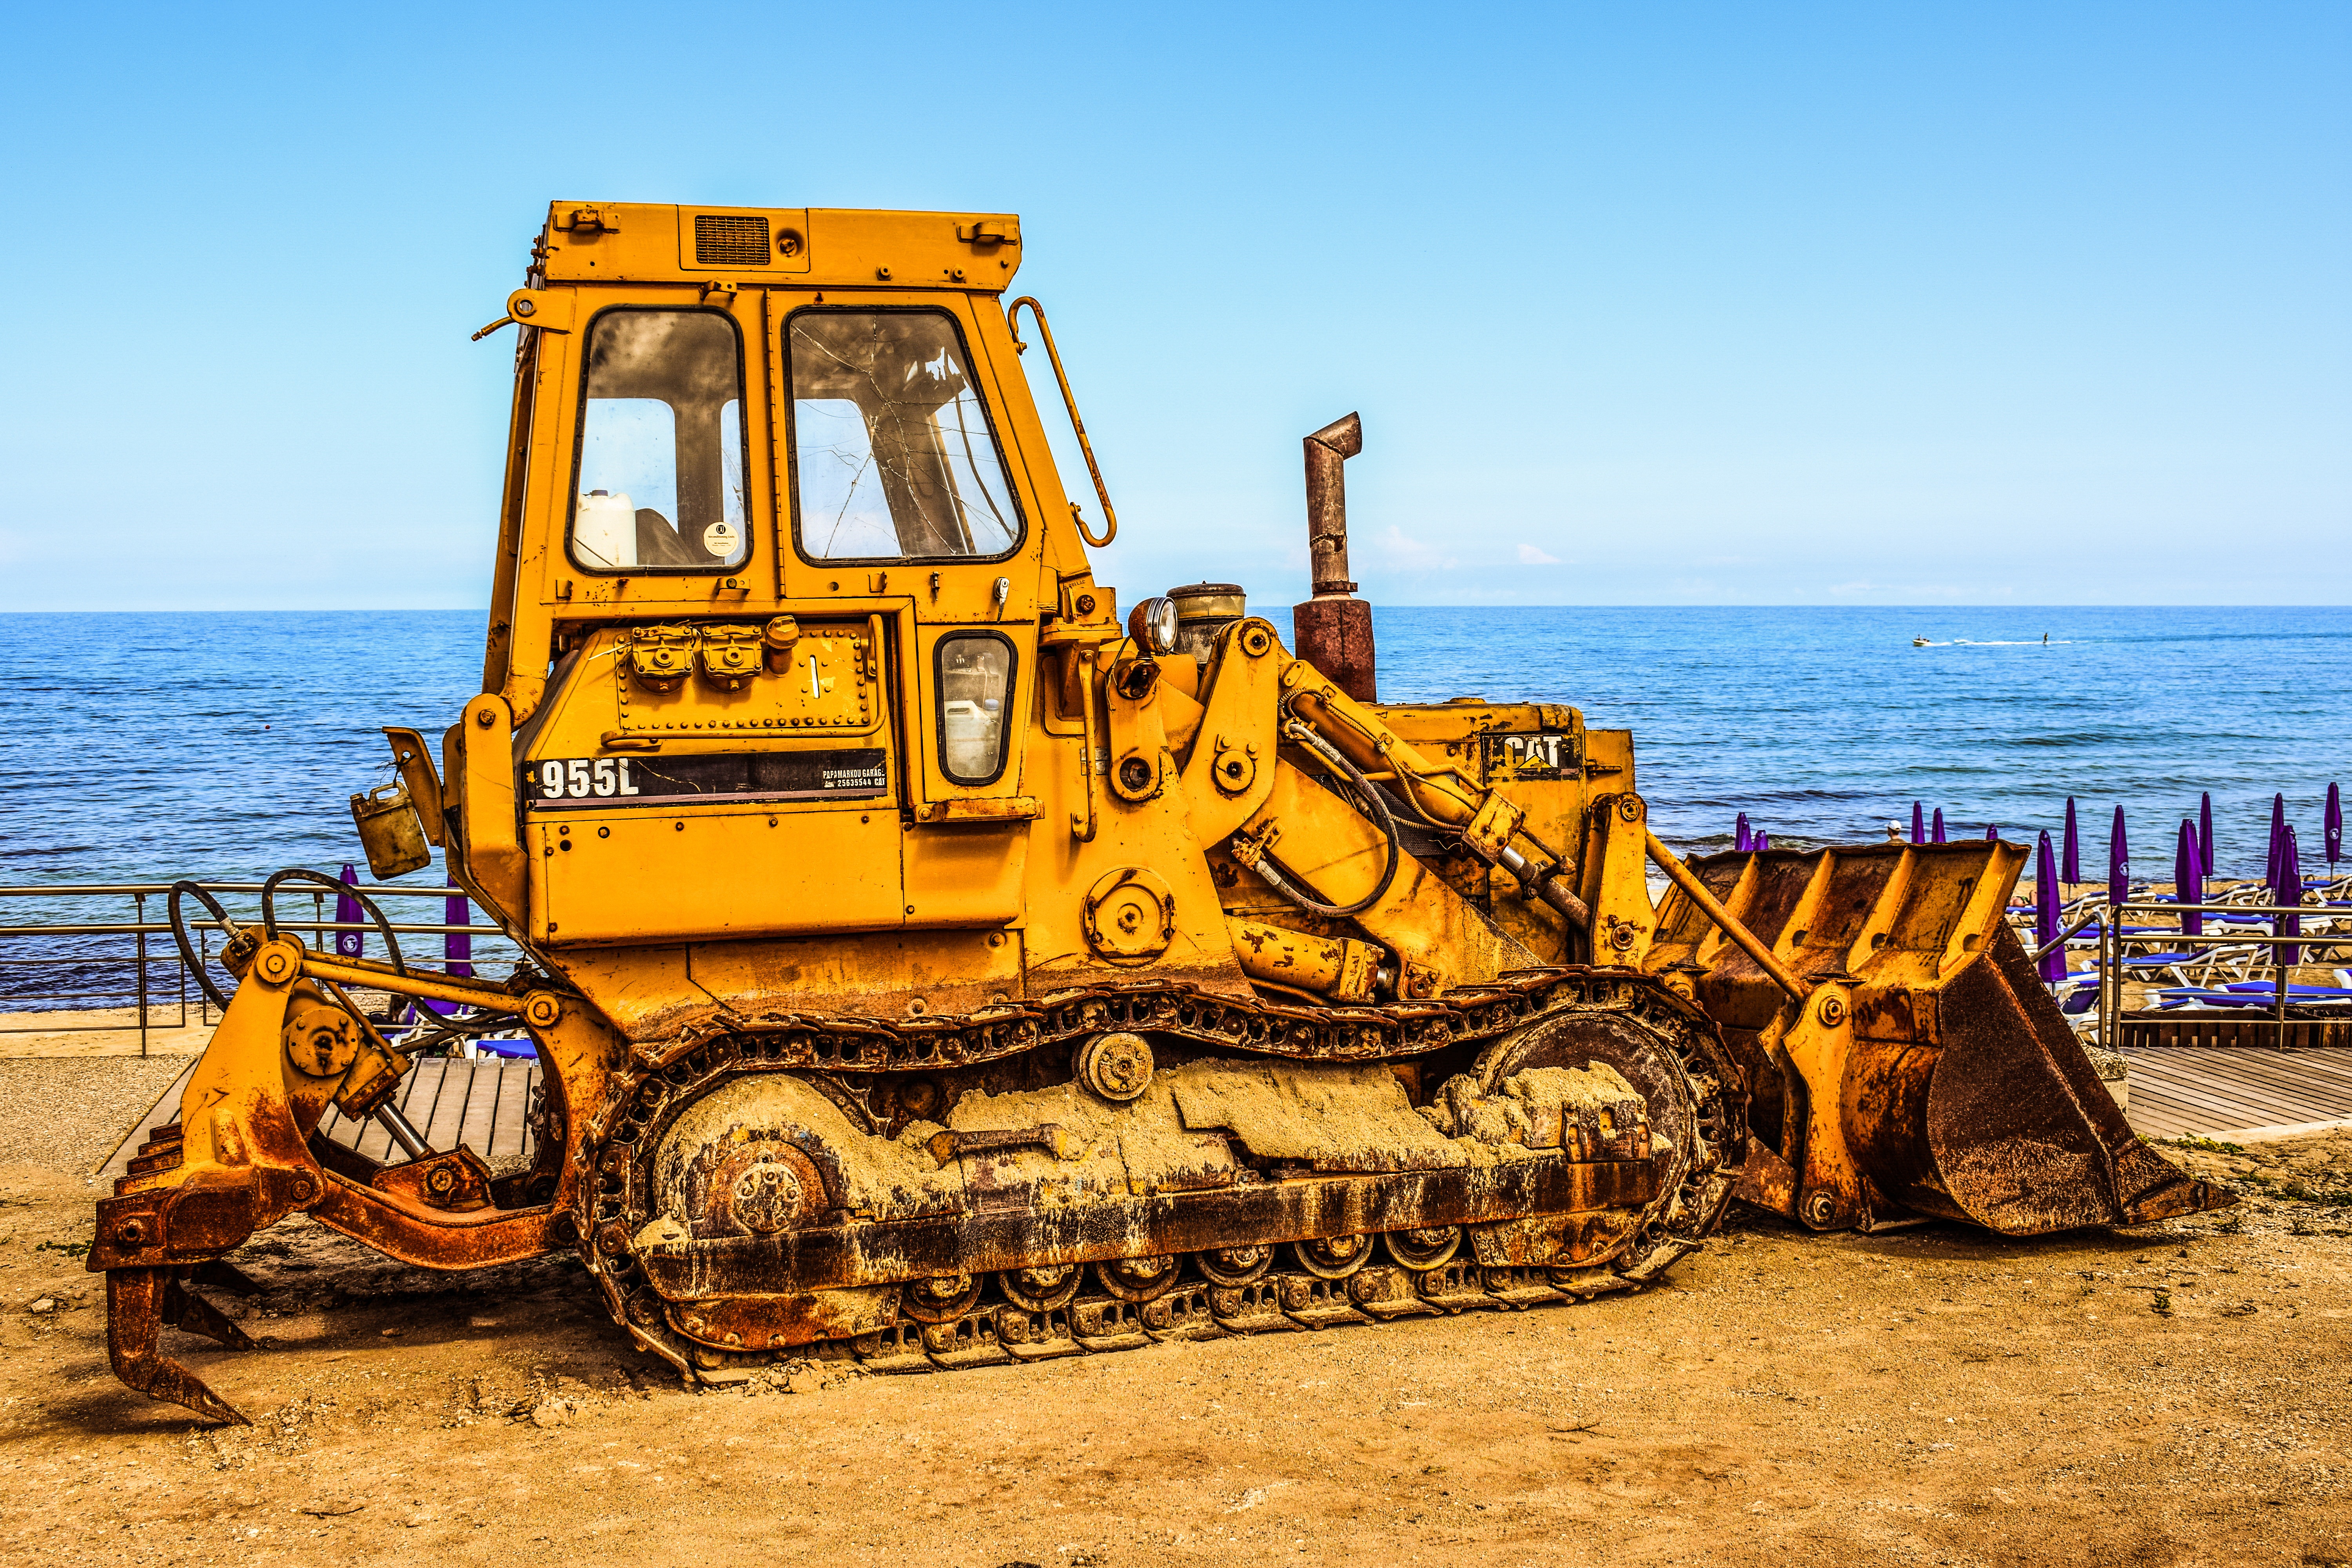
sand, asphalt, vehicle, machine, yellow, agriculture, bulldozer, harvester, heavy machine, construction equipment, land vehicle